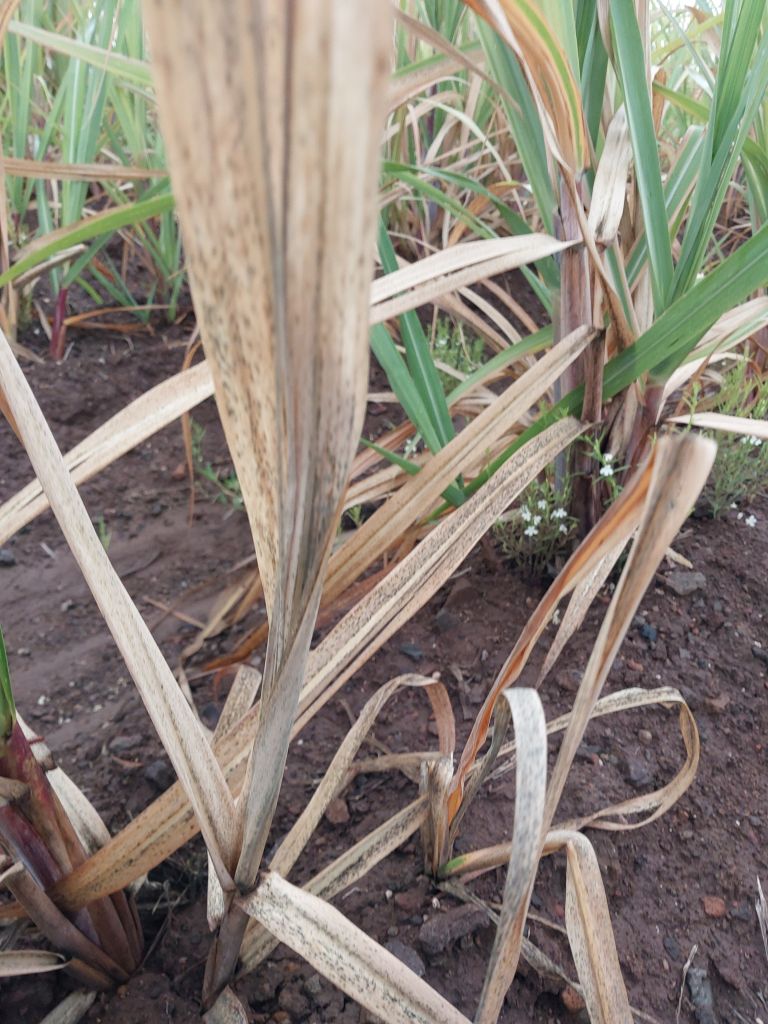
Label: Sett Rot